Saint-Sulpice-de-Grimbouville

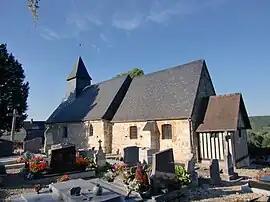
The church in Saint-Sulpice-de-Grimbouville

Saint-Sulpice-de-Grimbouville (before 1991: "Saint-Sulpice-de-Graimbouville") is a commune in the Eure department in Normandy in northern France.